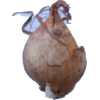
Label: onion